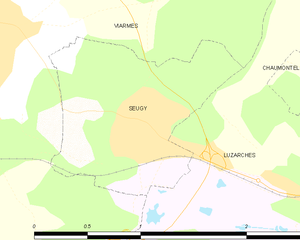
Carte des communes françaises Seugy